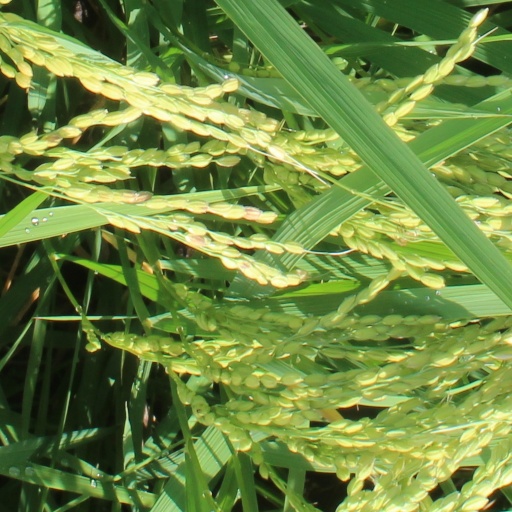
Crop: rice